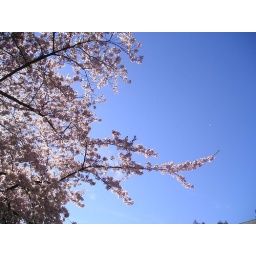
Cherry blossoms against blue sky